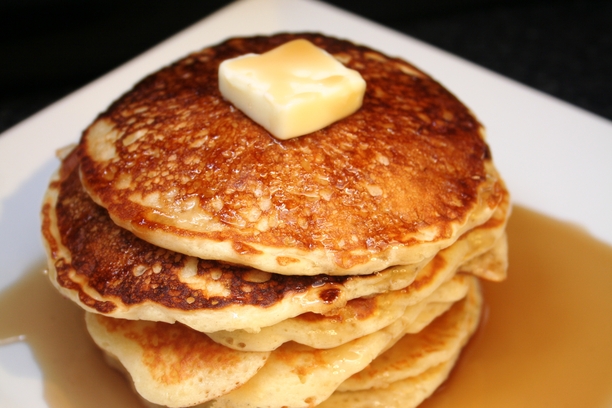
Label: pancakes